Northern Rhodesia

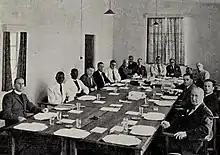
The Legislative Assembly with Colonial Secretary Arthur Creech Jones (far right) in 1949

In 1945, there was an increase in the number of unofficial European members representing Africans from one to three, and an additional two nominated unofficials were introduced for a total of five. From 1948, the African Representative Council recommended two African unofficial members for nomination by the Governor. 1948 saw the replacement of the Governor by a Speaker, who also sat "ex officio", and the introduction of two members nominated on the advice of the African Representative Council.